Isle of Man TT Mountain Course

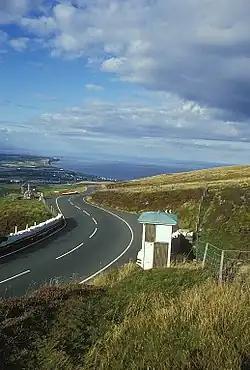
TT Race Marshal Signal Box on the A18 Mountain Road looking north towards Guthrie's Memorial and the Point of Ayre

There are 219 corners on the Mountain Course with about 60 named corners, some named after individuals. The first corner to be named after a competitor was Edges Corner in 1920 on the primary A21 "Johnny Watterson's Lane" on the Mountain Course between Cronk-ny-Mona and the A22 Ballanard Road in Douglas used for racing between 1911 and 1922.